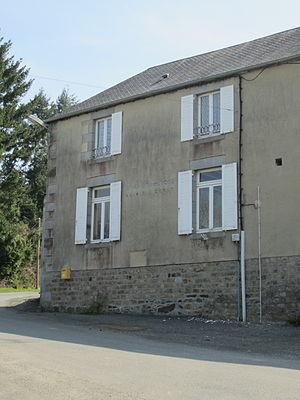
fr:Saint-Maur-des-Bois
Saint-Maur-des-Bois est une commune française, située dans le département de la Manche en région Normandie, peuplée de 151 habitants.